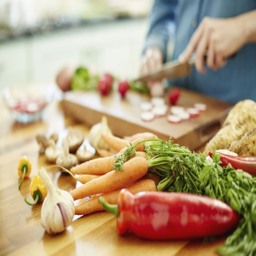
most common mistakes people make while fasting - chopping board with fresh vegetables , garlic , chili , and person slicing vegetables in the background